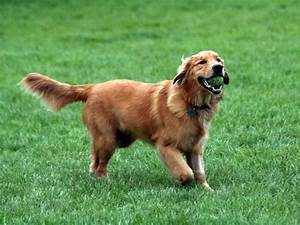
Label: dog